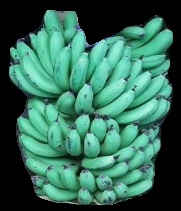
Variety: pachbale
Grade: grade1